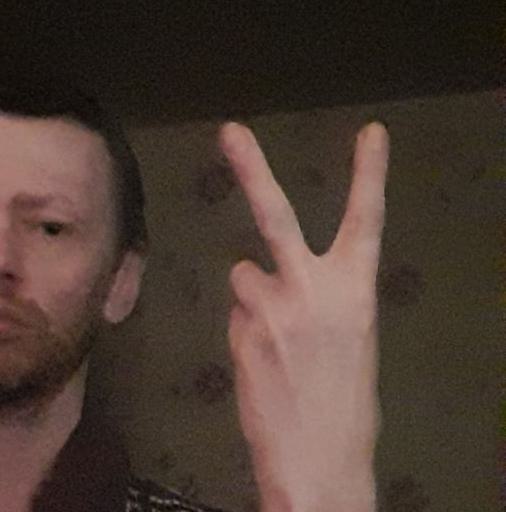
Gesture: peace_inverted